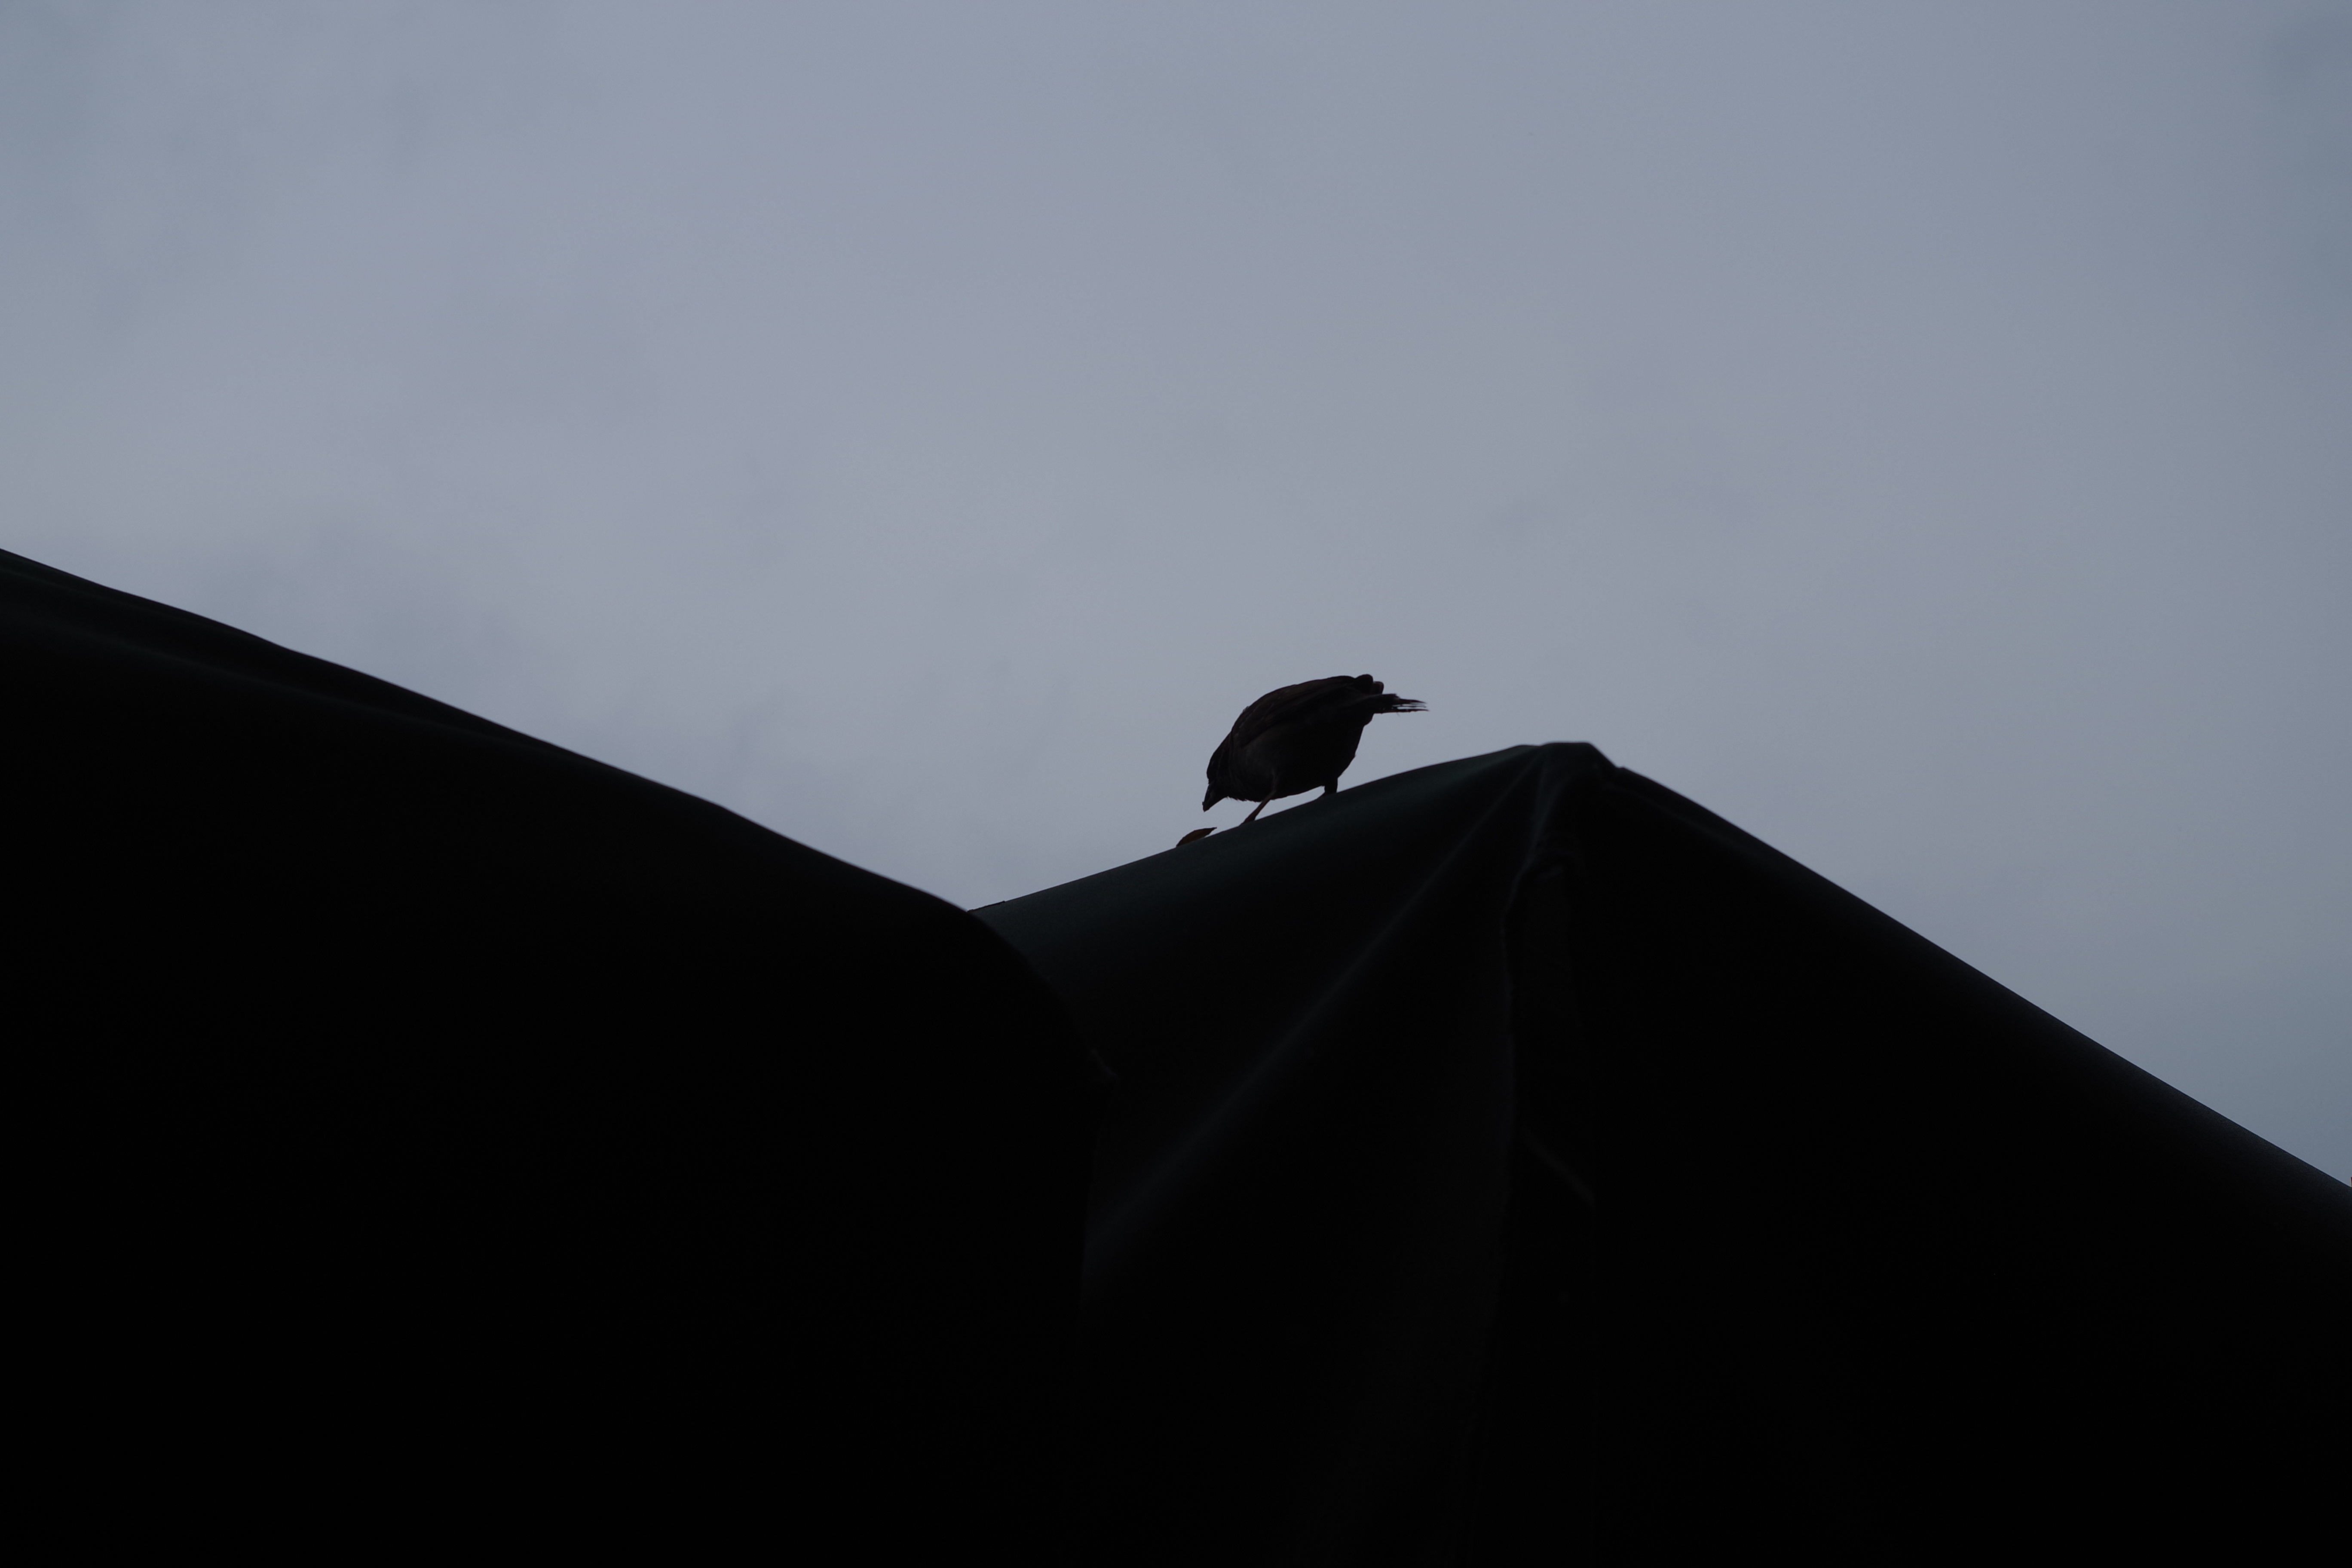
silhouette, wing, sky, white, shadow, darkness, black, monochrome, shape, atmospheric phenomenon, atmosphere of earth